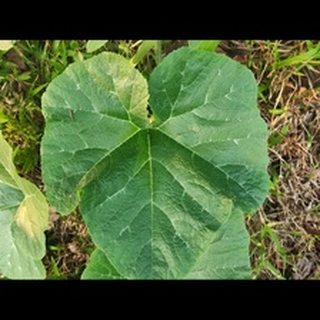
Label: healthy_pumpkin